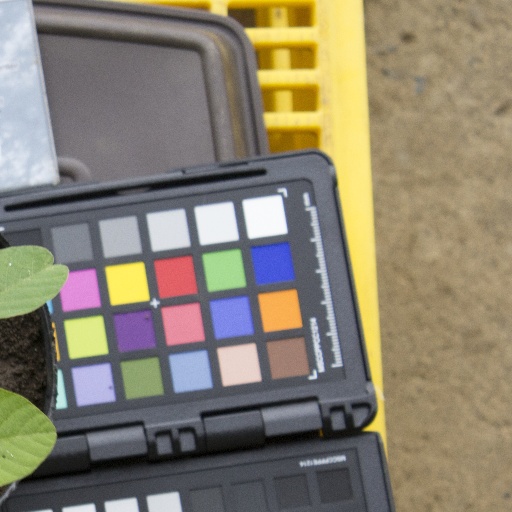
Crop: soybean